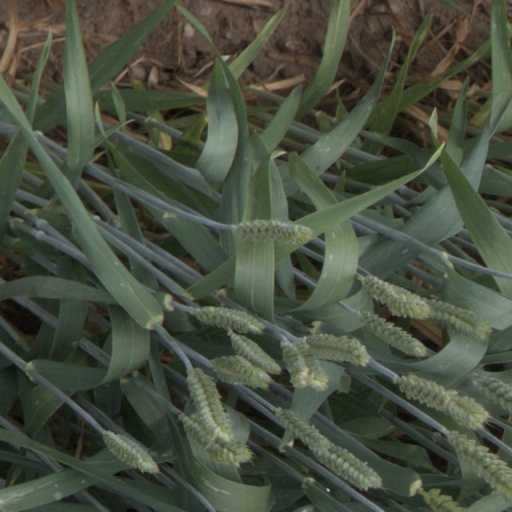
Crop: wheat